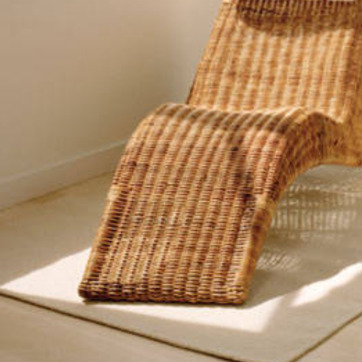
Material: other